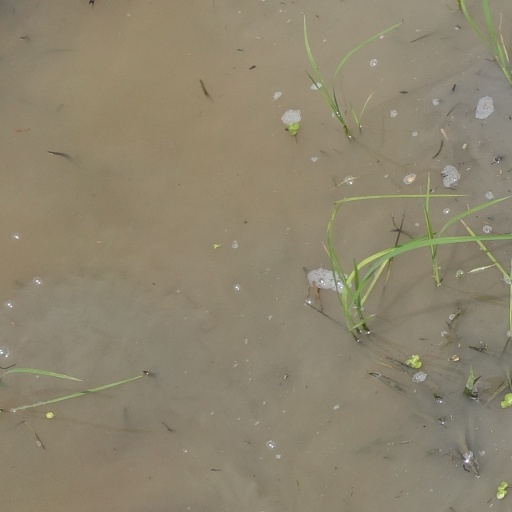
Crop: rice